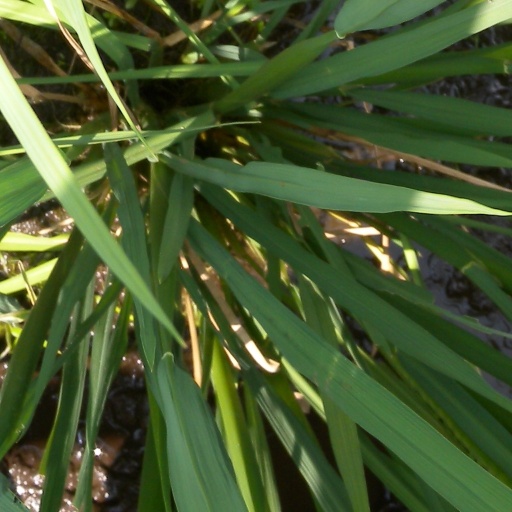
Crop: rice